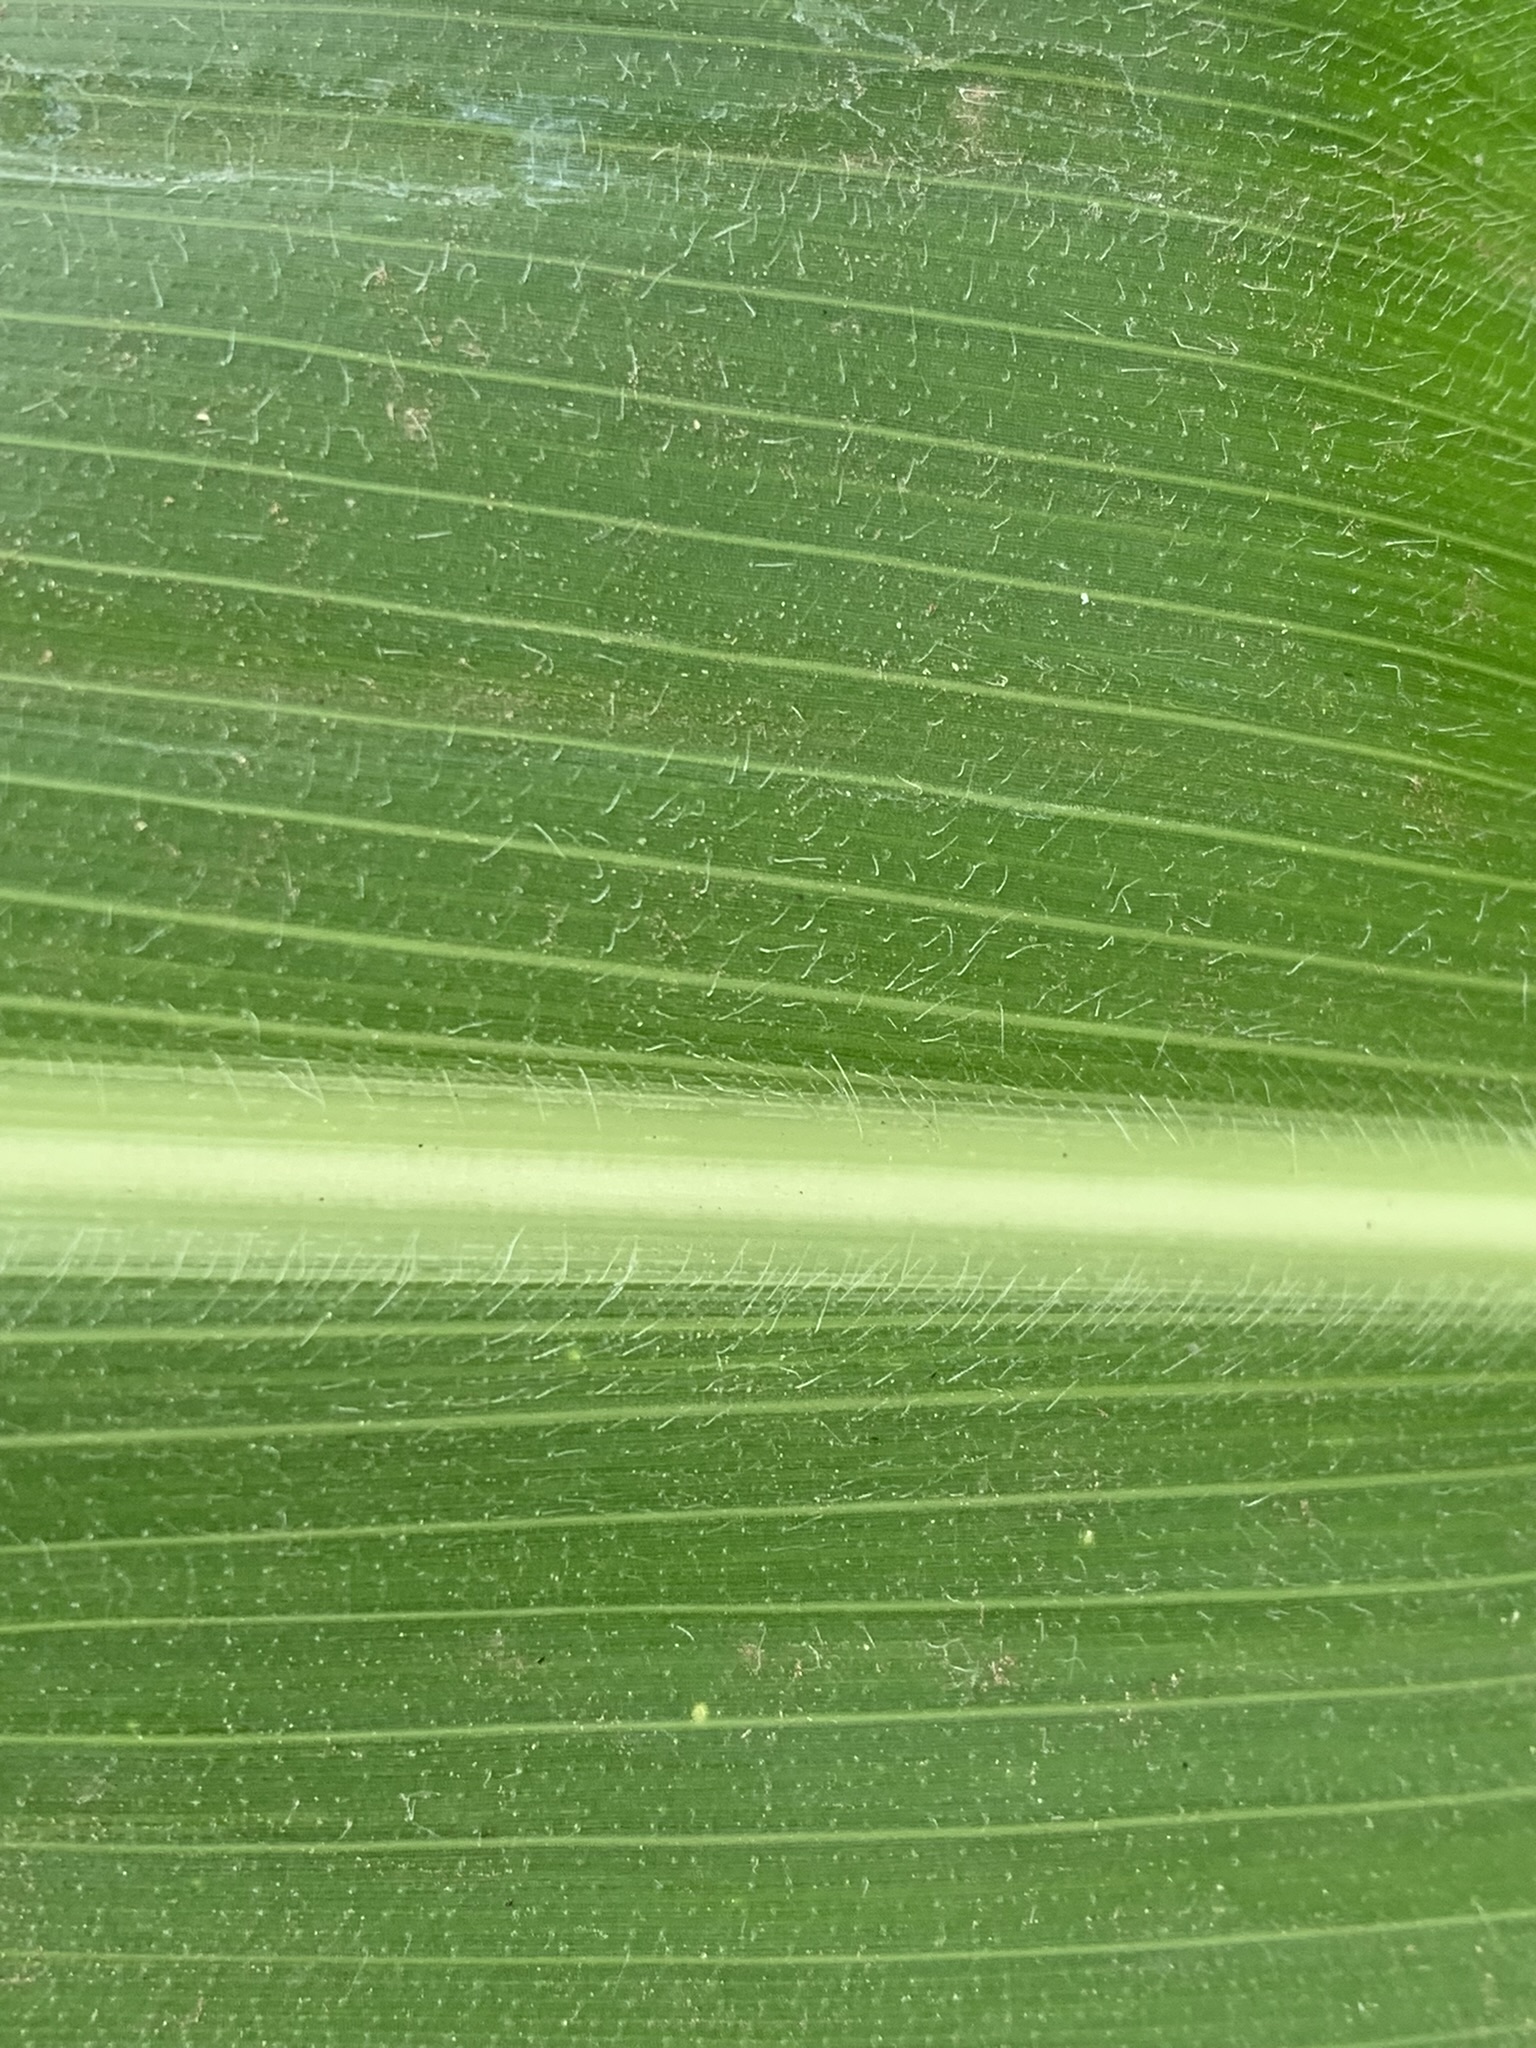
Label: Healthy